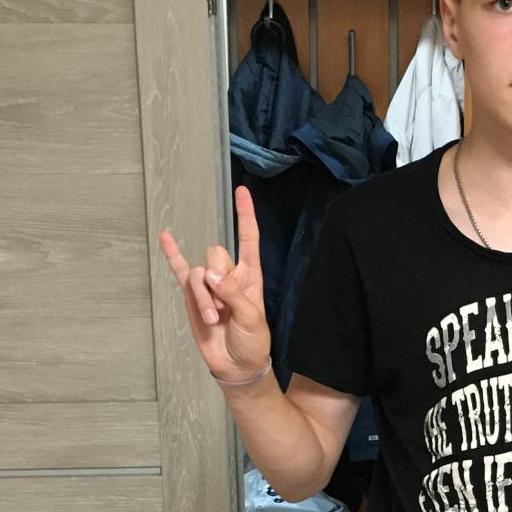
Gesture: rock